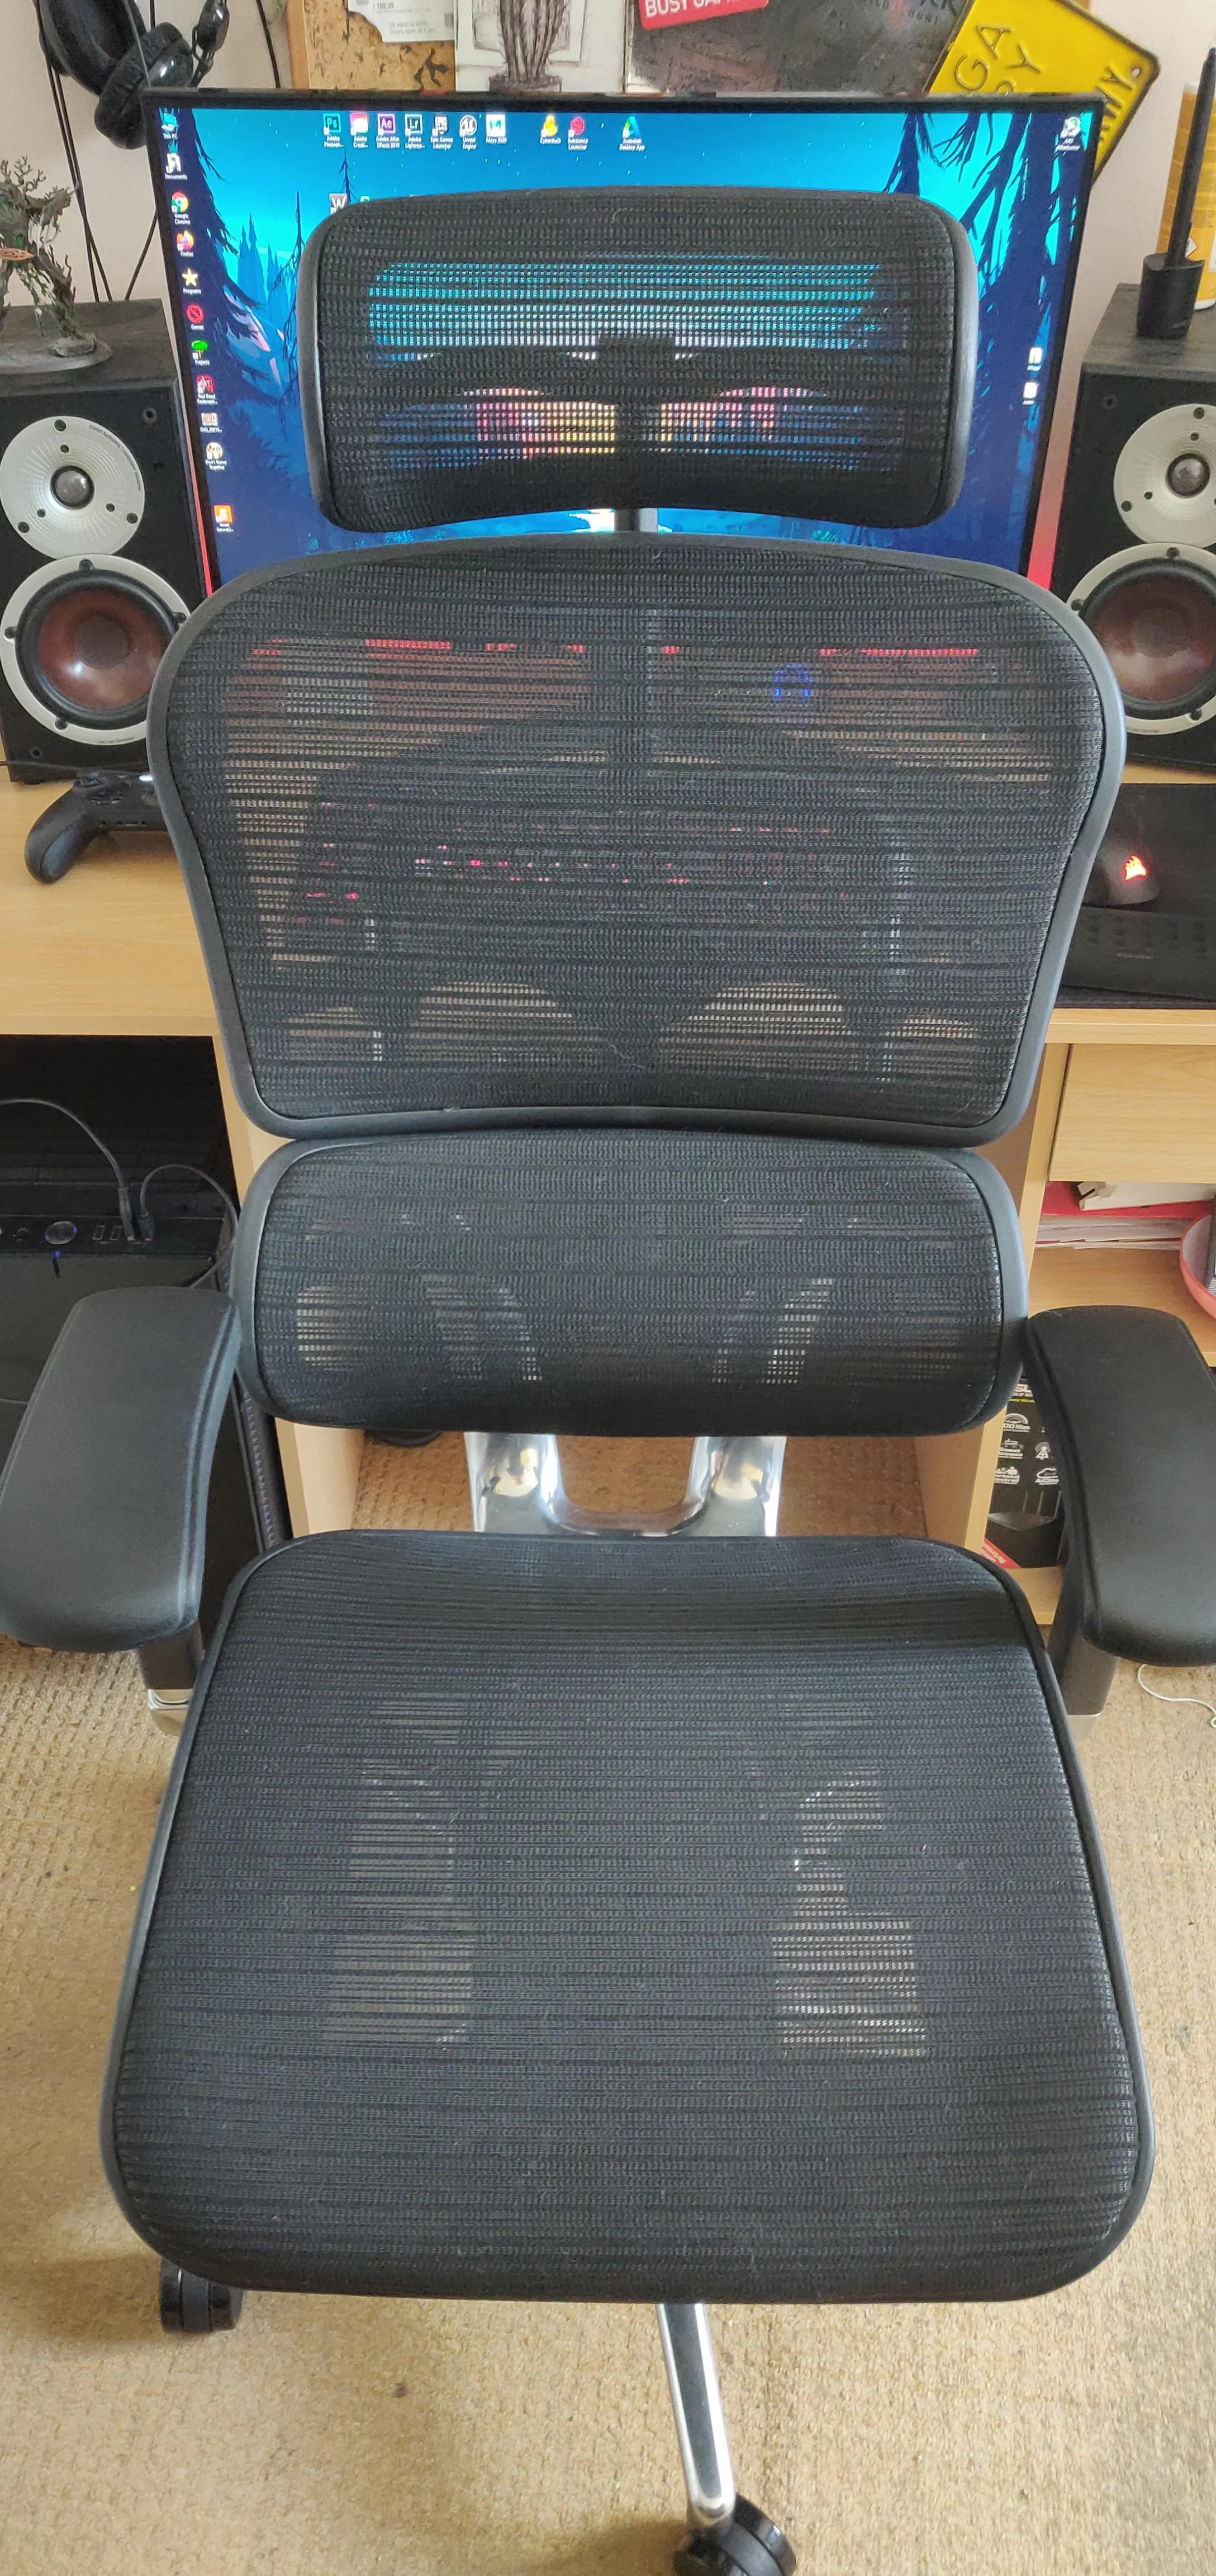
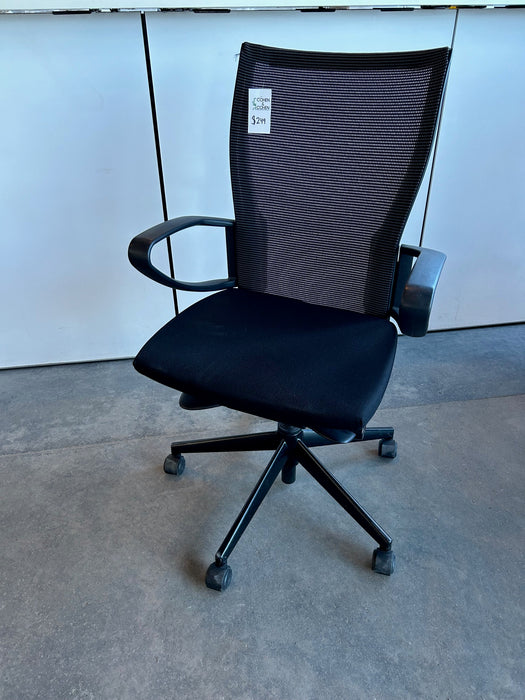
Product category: items_chair
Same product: no